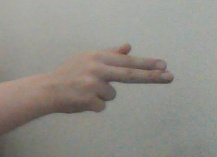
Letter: ghain